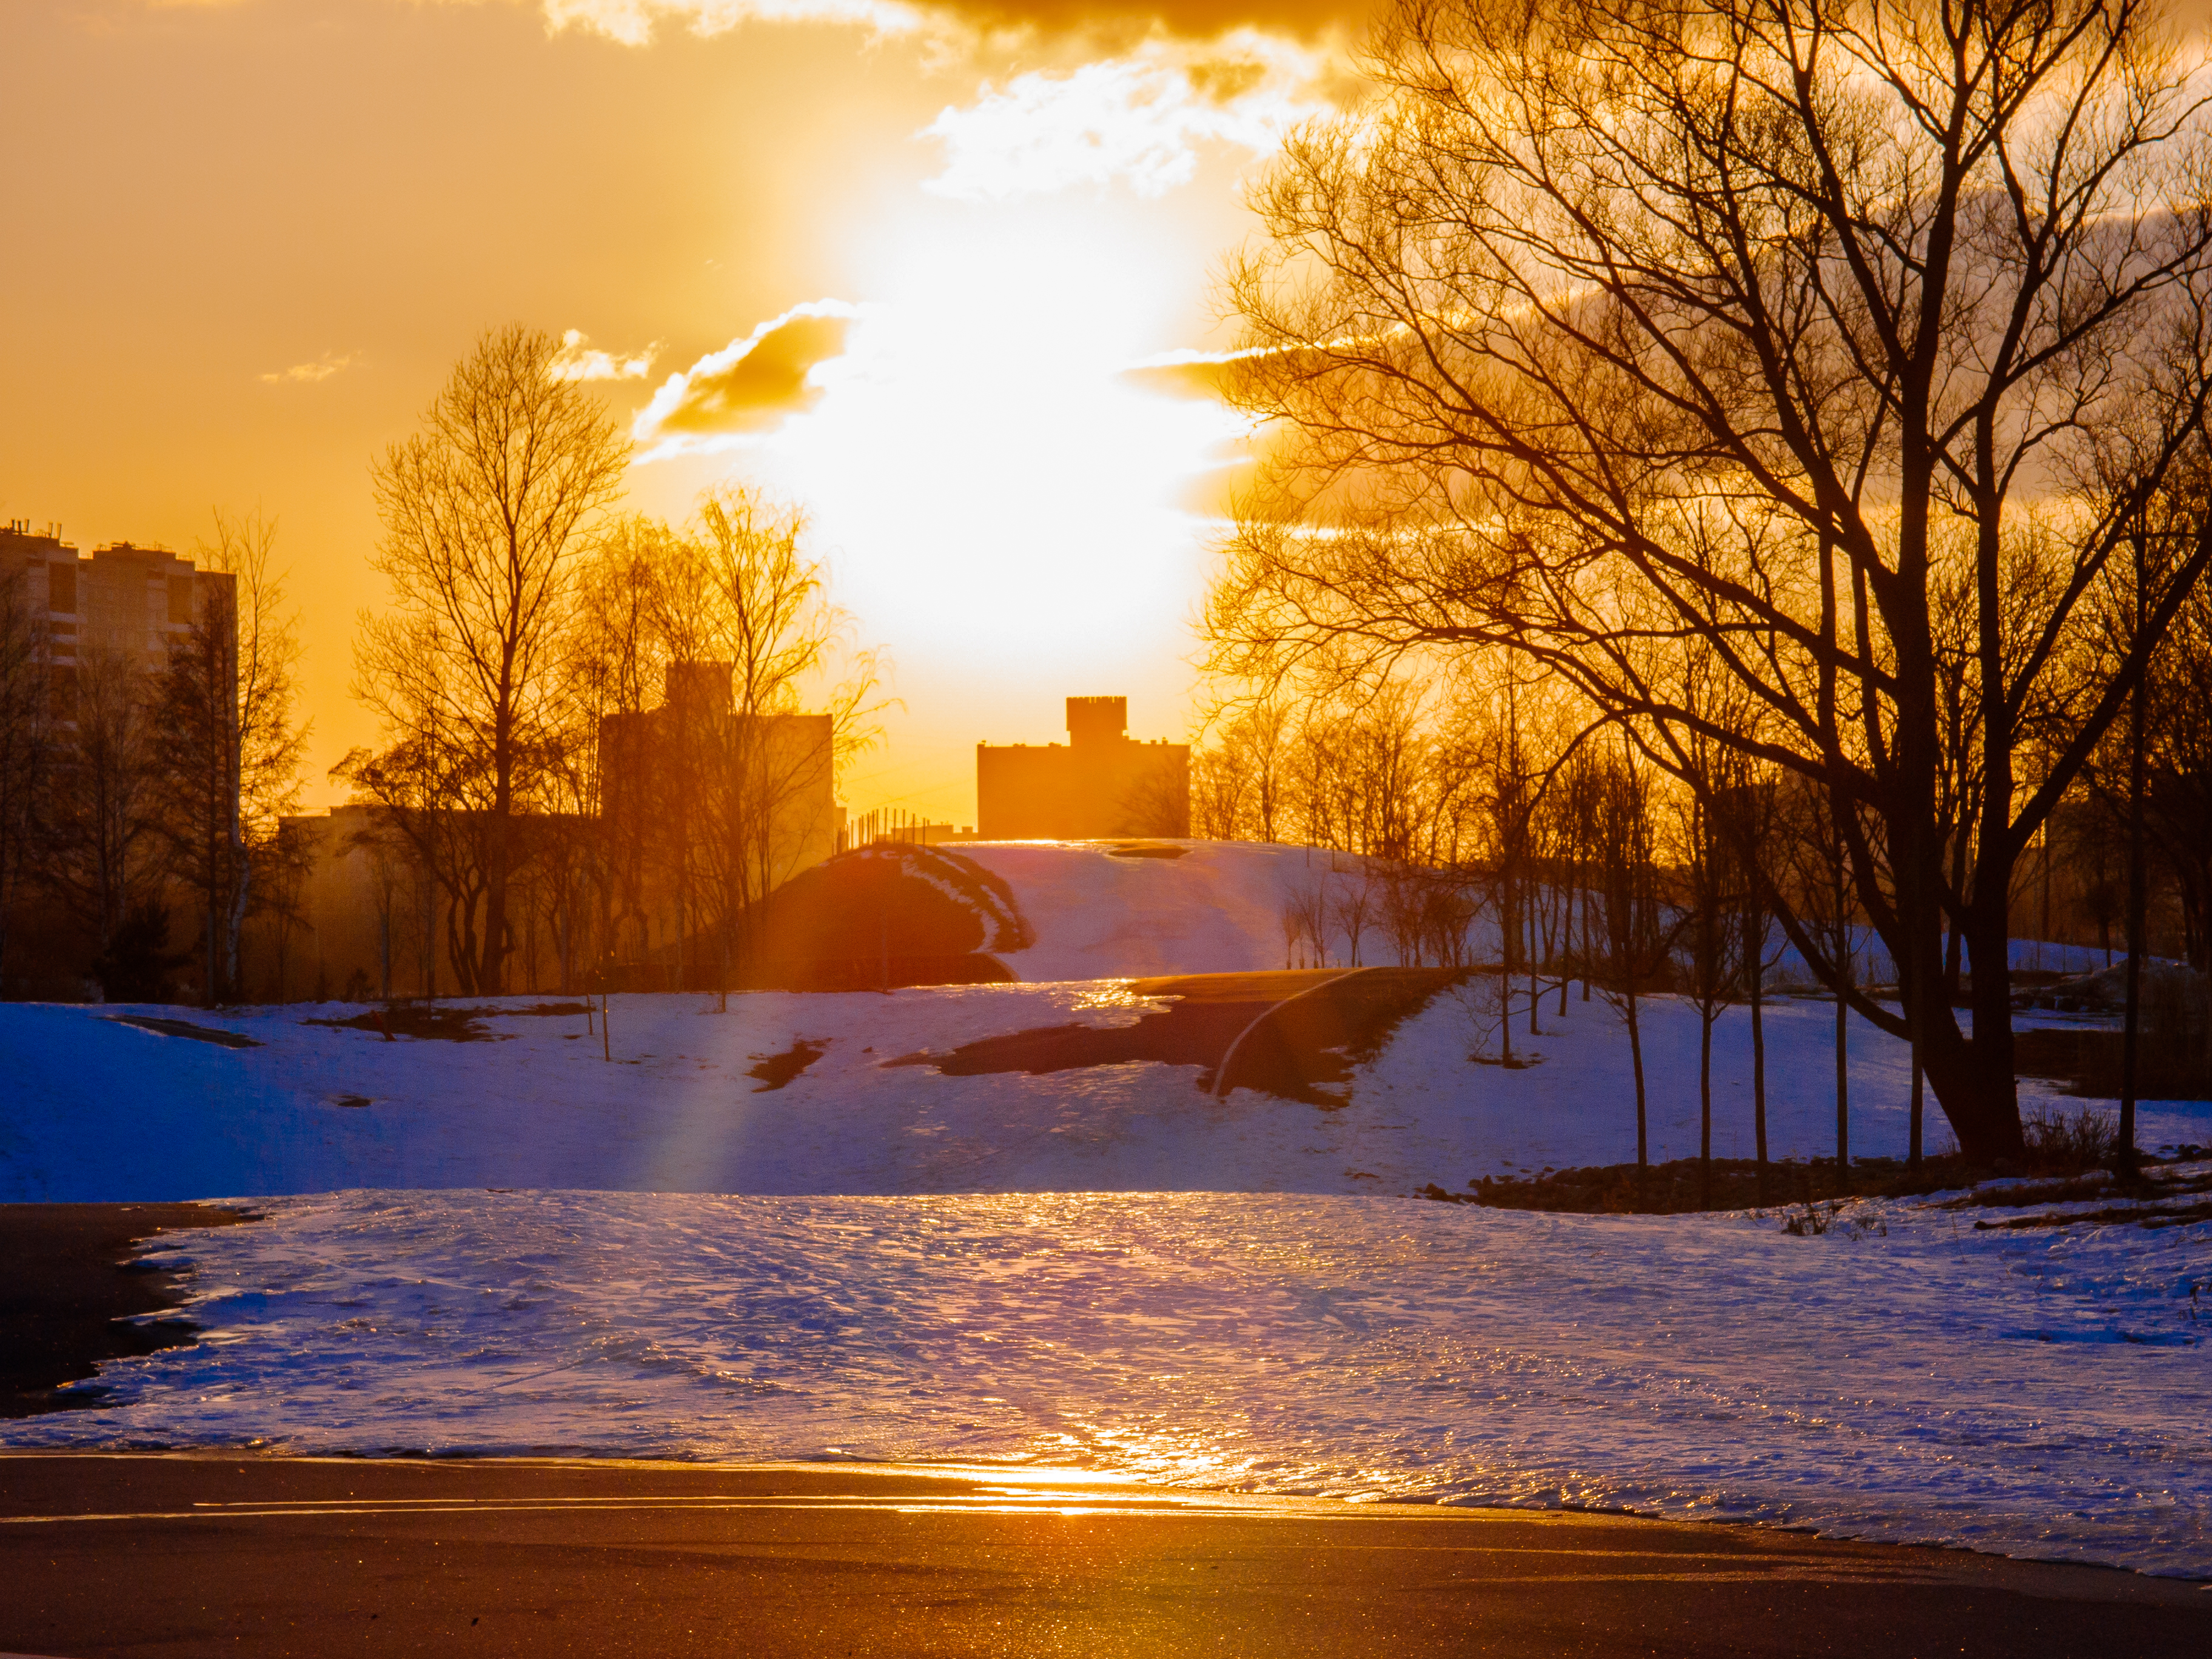
images, sky, cloud, atmosphere, daytime, afterglow, building, snow, light, amber, nature, natural landscape, branch, water, tree, orange, lighting, dusk, red sky at morning, sunlight, sunset, twig, atmospheric phenomenon, biome, house, astronomical object, sunrise, freezing, wood, woody plant, horizon, rural area, sun, landscape, morning, heat, Tints and shades, plant, dawn, lake, backlighting, frost, winter, evening, reflection, spring, grass, lens flare, roof, ocean, reservoir